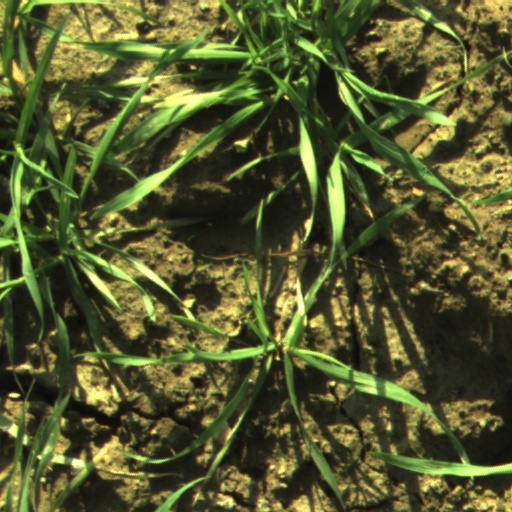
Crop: wheat